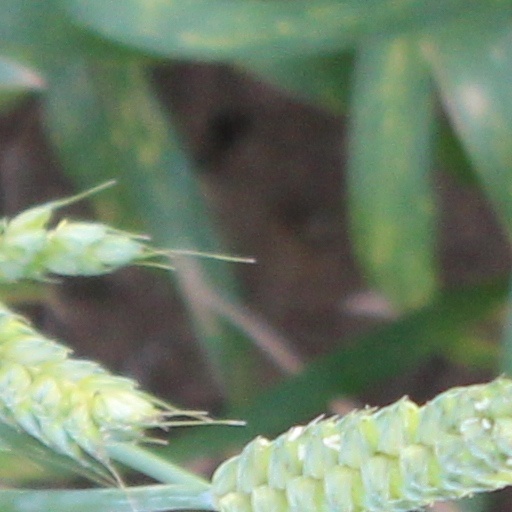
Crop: wheat